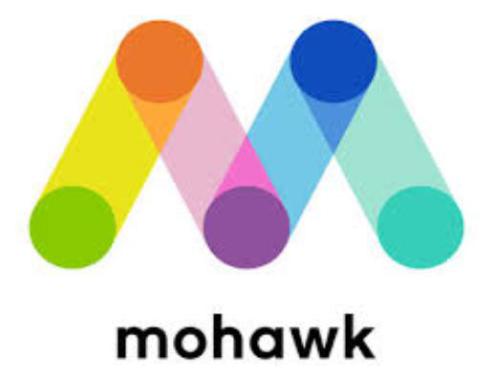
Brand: mohawk-1
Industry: Leisure